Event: Nepal Earthquake
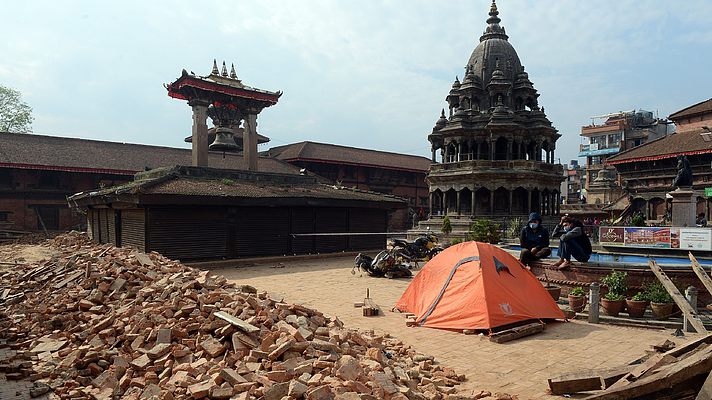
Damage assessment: damage